Ainee Sinsuat

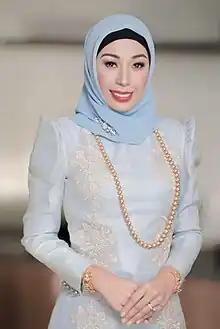
Sinsuat in 2022

Bai Fatima Ainee Limbona-Sinsuat is a Filipina politician who served as the last vice governor of Maguindanao prior to its split into two provinces. She then served as the Officer in Charge (OIC) vice governor of Maguindanao del Norte.